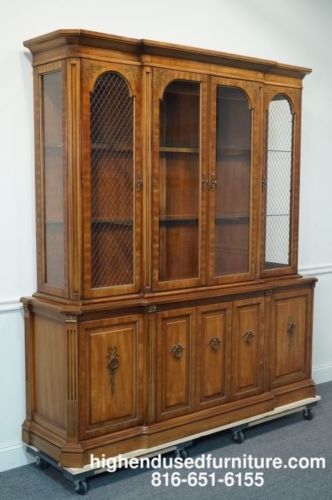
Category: cabinet